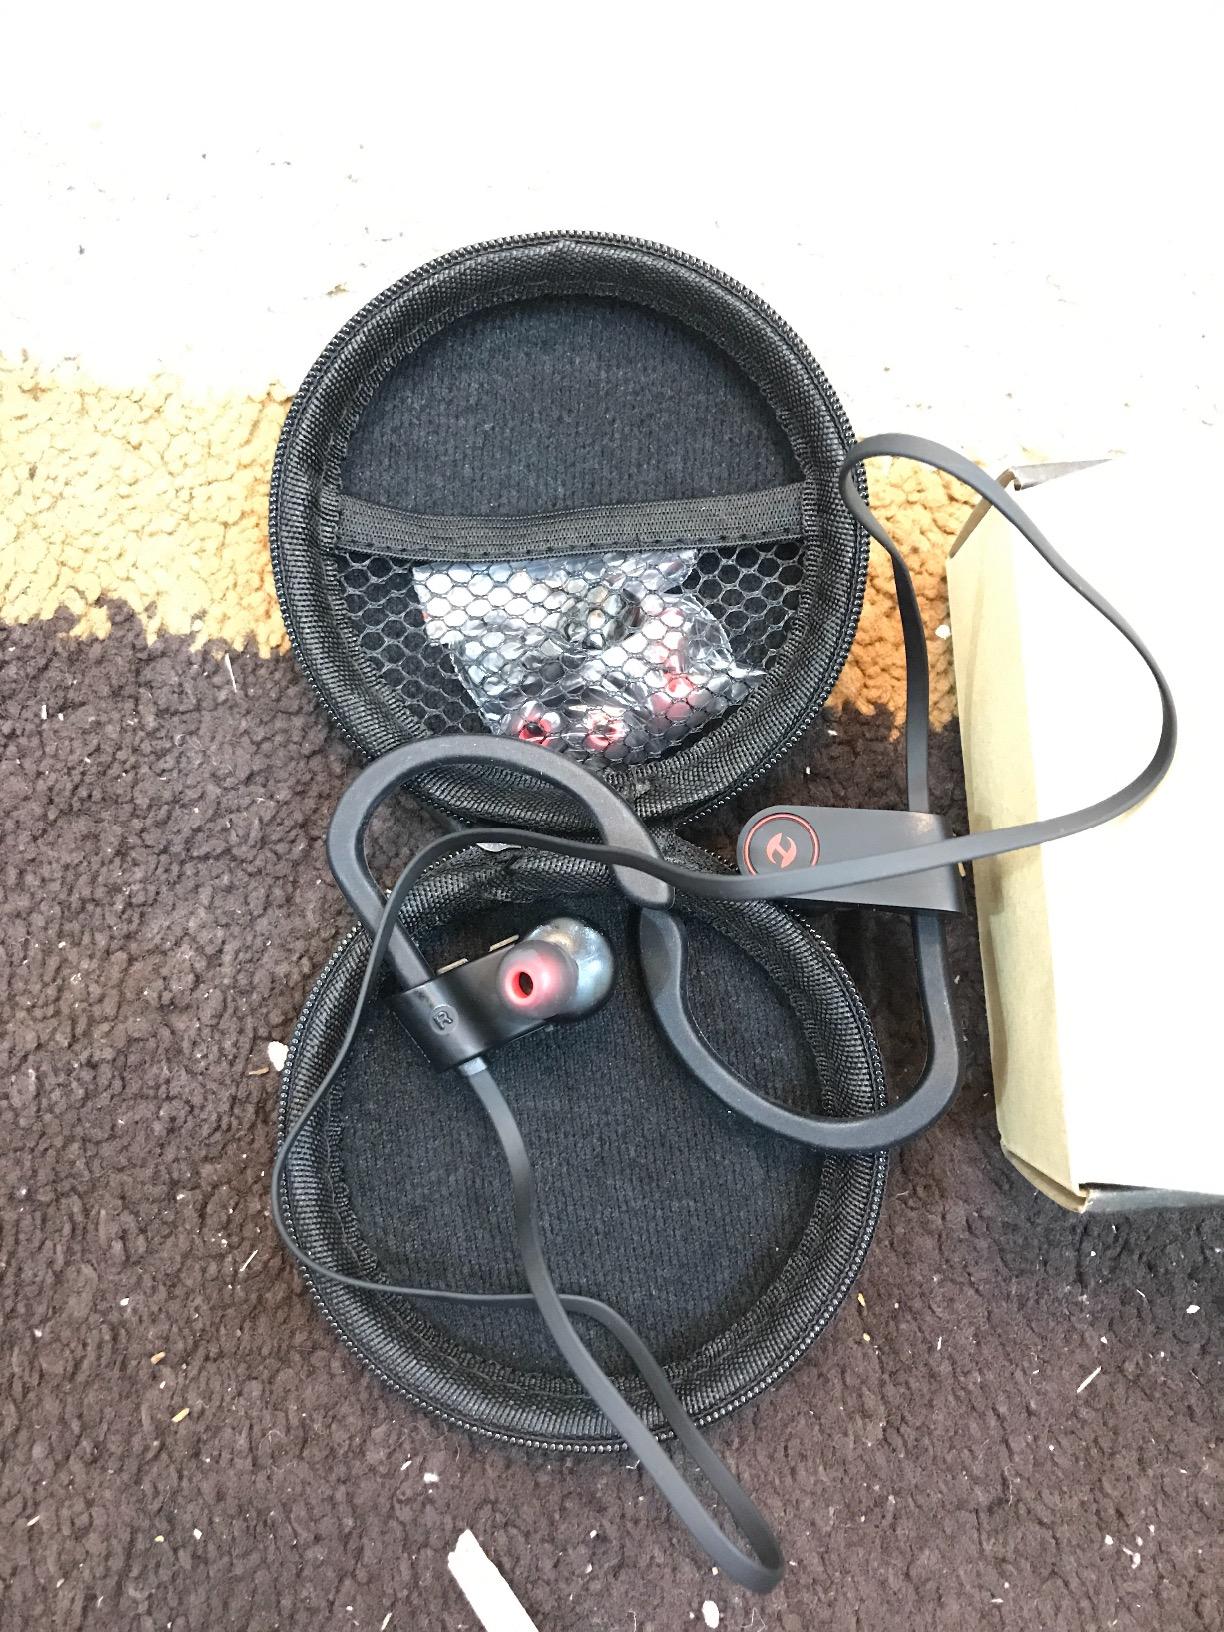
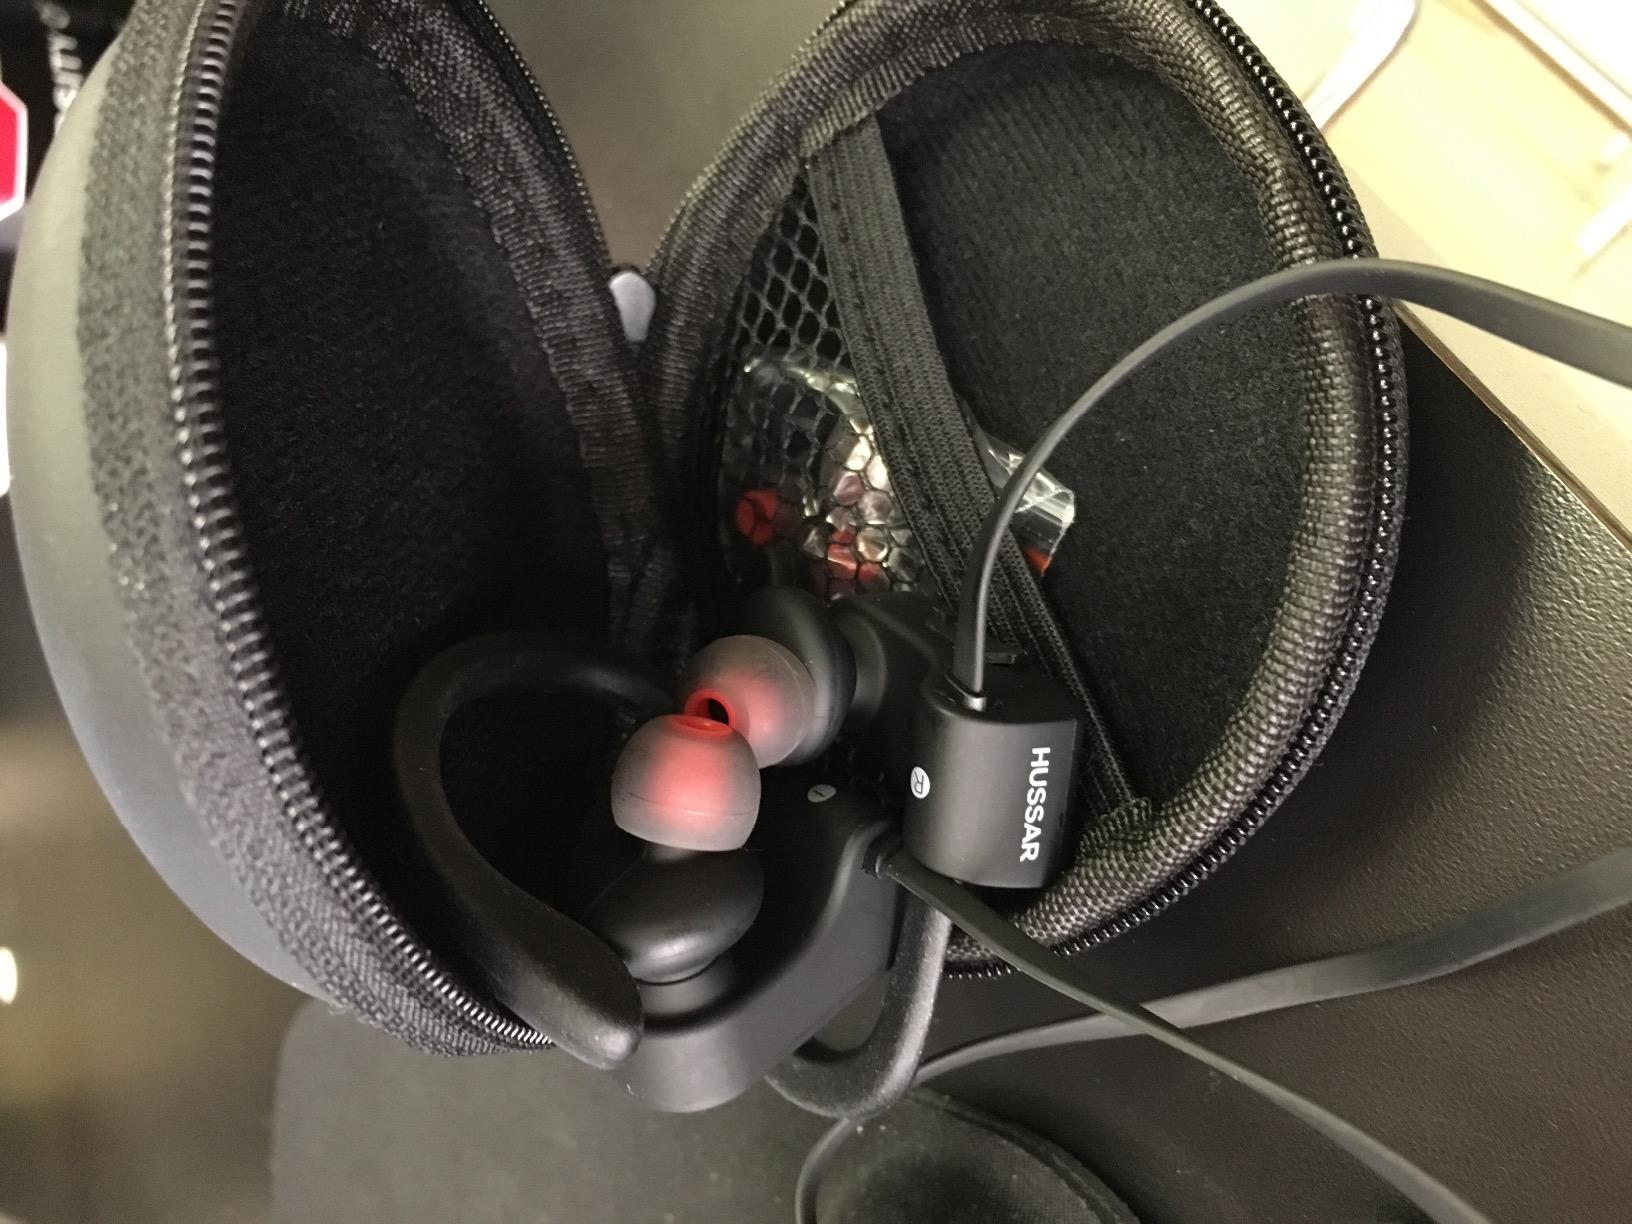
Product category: headphones
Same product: yes